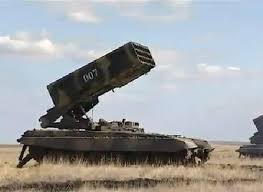
Label: TOS-1